Alanine racemase

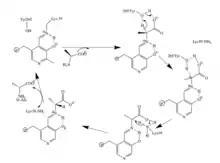
Figure 4: The mechanism is based on X-ray structures of PLP-L-Ala and PLP-D-Ala and molecular orbital calculations done by Watanabe (4).

Based on the crystal structures of N-(5’-phosphopyridoxyl) L- alanine (PKP-L-Ala ( and N-(5’-phosphopyridoxyl) D-alanine (PLP-D-Ala)